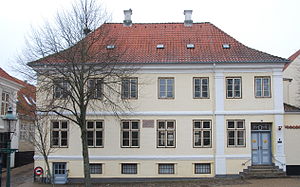
Salomon Gerbers Gård
Salomon Gerbers Gård i marts 2011.